Old Saint Hilary's Open Space Preserve

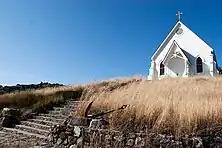
View of the Old Saint Hilary's Church

The preserve is the site of the Old St. Hilary's Church, which is its namesake. The church's architectural style is Carpenter Gothic. In the past, it was a branch of Mission San Rafael. The Tiburon and Belvedere Landmark Society have taken efforts to refurbish and decorate the inside. However, its function as an active Catholic church has been replaced by the new “St. Hilary’s Church”, hence the “Old” in its name.